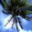
Label: palm_tree